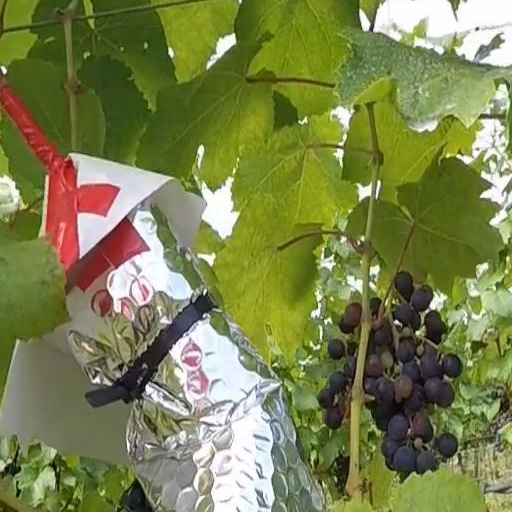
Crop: grape